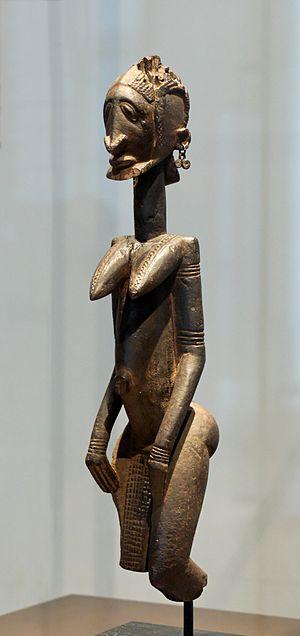
Représentation anthropomorphique, probablement une figure d'ancêtre. Bois, Mali, XVIIe-XVIIIe siècle.
Aux XIVᵉ et XVᵉ siècles, les Dogons ont chassé les Tellem pour occuper leur territoire. Les Dogons vivent sur la falaise escarpée de Bandiagara au Mali. Ils vivent de l’agriculture et cultivent le mil, le maïs et l’arachide.
L'art africain traditionnel, distinct de l'art contemporain africain, se manifeste sous une multitude d'arts, souvent associés. La musique et la danse, la réalisation de nombreux types d'objets, sculptés, éventuellement enduits, peints ou produits par assemblage de nombreux éléments, ainsi que les arts du corps peuvent présenter un caractère artistique dans l'Afrique traditionnelle.
Les Dogon sont un peuple du Mali, en Afrique de l'Ouest. Leur population totale au Mali est estimée à 1 200 000 personnes. Ils occupent la région, nommée Pays Dogon, qui s'étend de la falaise de Bandiagara jusqu'au sud-ouest de la boucle du Niger. Quelques Dogon sont installés dans le nord du Burkina Faso, d'autres sont installés en Côte d'Ivoire.
Marcel Griaule, né à Aisy-sur-Armançon dans l'Yonne le 16 mai 1898 et mort à Paris le 23 février 1956, est un ethnologue français célèbre pour ses travaux sur les Dogons.
Paroles est un long-métrage documentaire, composé d'une série d'entretiens avec Jean Rouch, filmé par Ricardo Costa au Musée de l'Homme à Paris, entre avril et mai 1998.
Les sciences sociales estiment aujourd'hui que l'humanité a créé environ 10 000 religions sans prendre en compte les différents schismes. Différents universitaires ont présenté durant les deux derniers siècles des thèses sur la classification de ces religions.